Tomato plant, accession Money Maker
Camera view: horizontal (90 deg, fisheye); turntable rotation: 180 degrees
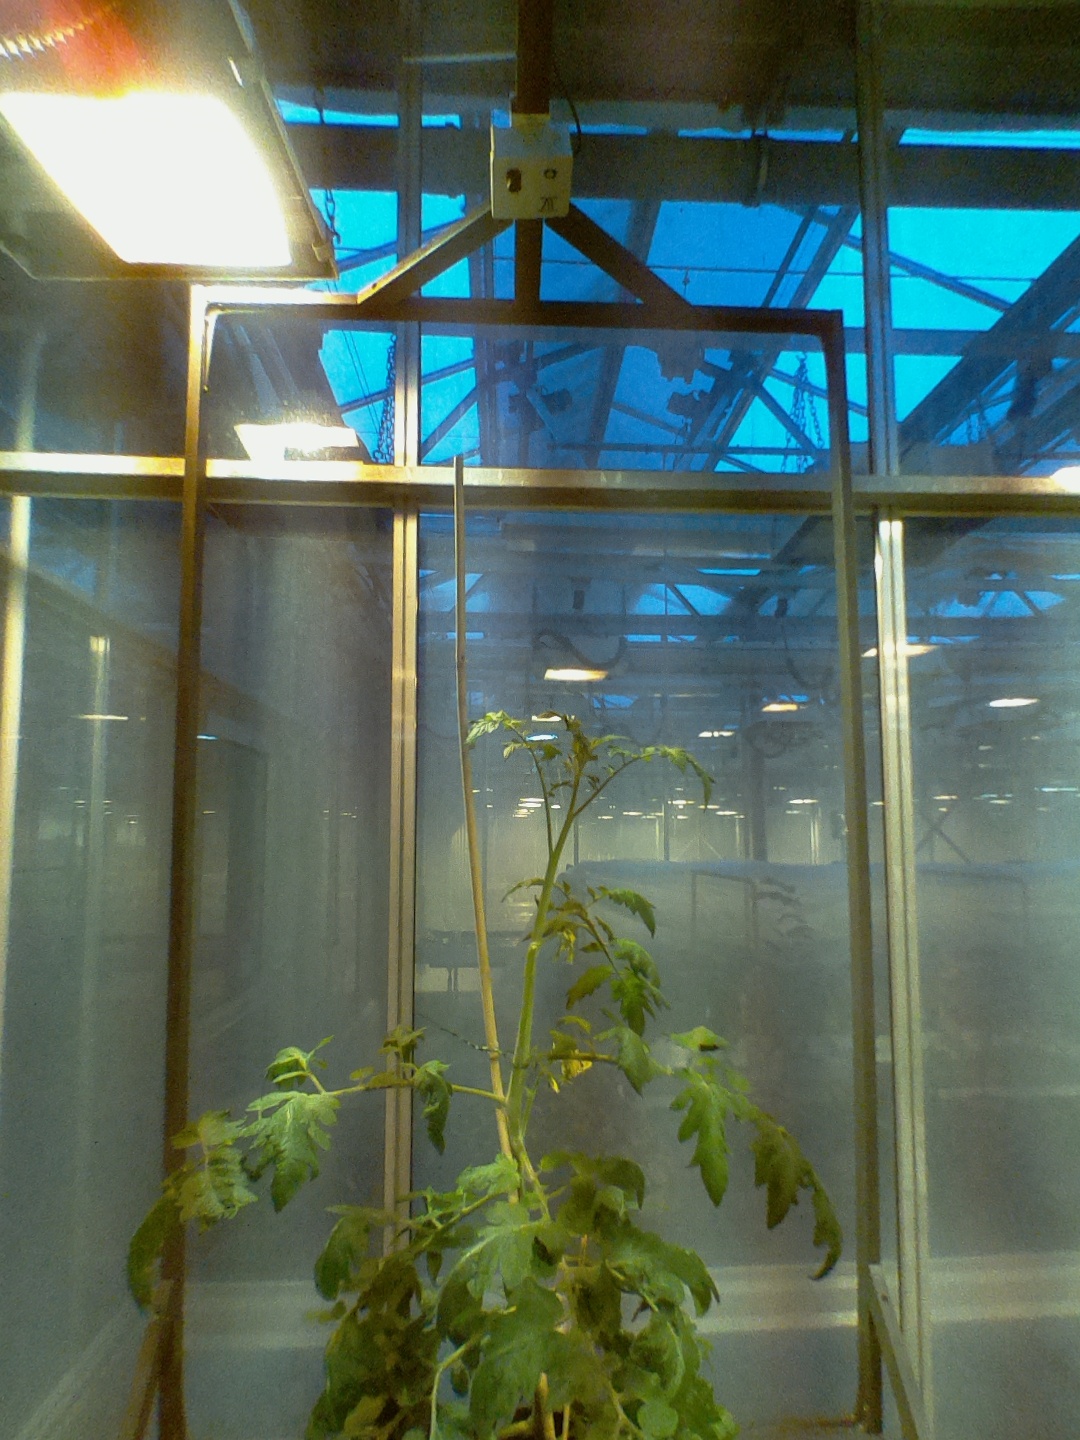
BBCH growth stage 68: Full flowering, 80%-90% of flowers open, more petals falling